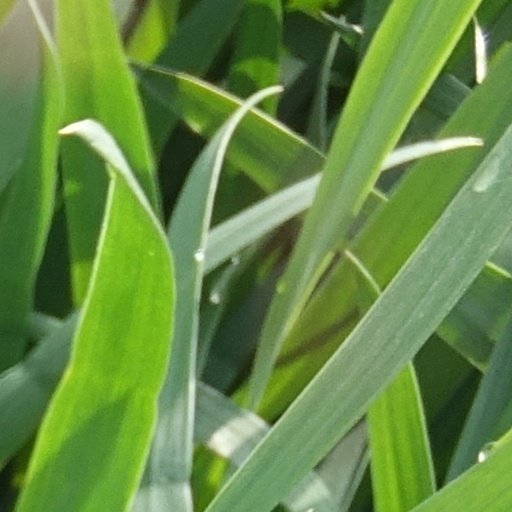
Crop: wheat